Ode to My Father

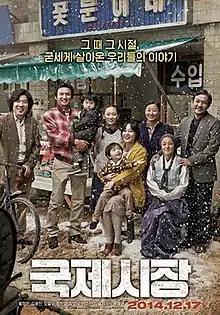
Theatrical release poster

Ode to My Father is a 2014 South Korean drama film directed by Yoon Je-kyoon. Starring Hwang Jung-min, Yunjin Kim, and Oh Dal-su, it depicts South Korean history from the 1950s to the present day through the life of an ordinary man, as he experiences events such as the Hungnam evacuation of 1950 during the Korean War, the government's decision to dispatch nurses and miners to West Germany in the 1960s, and the Vietnam War.